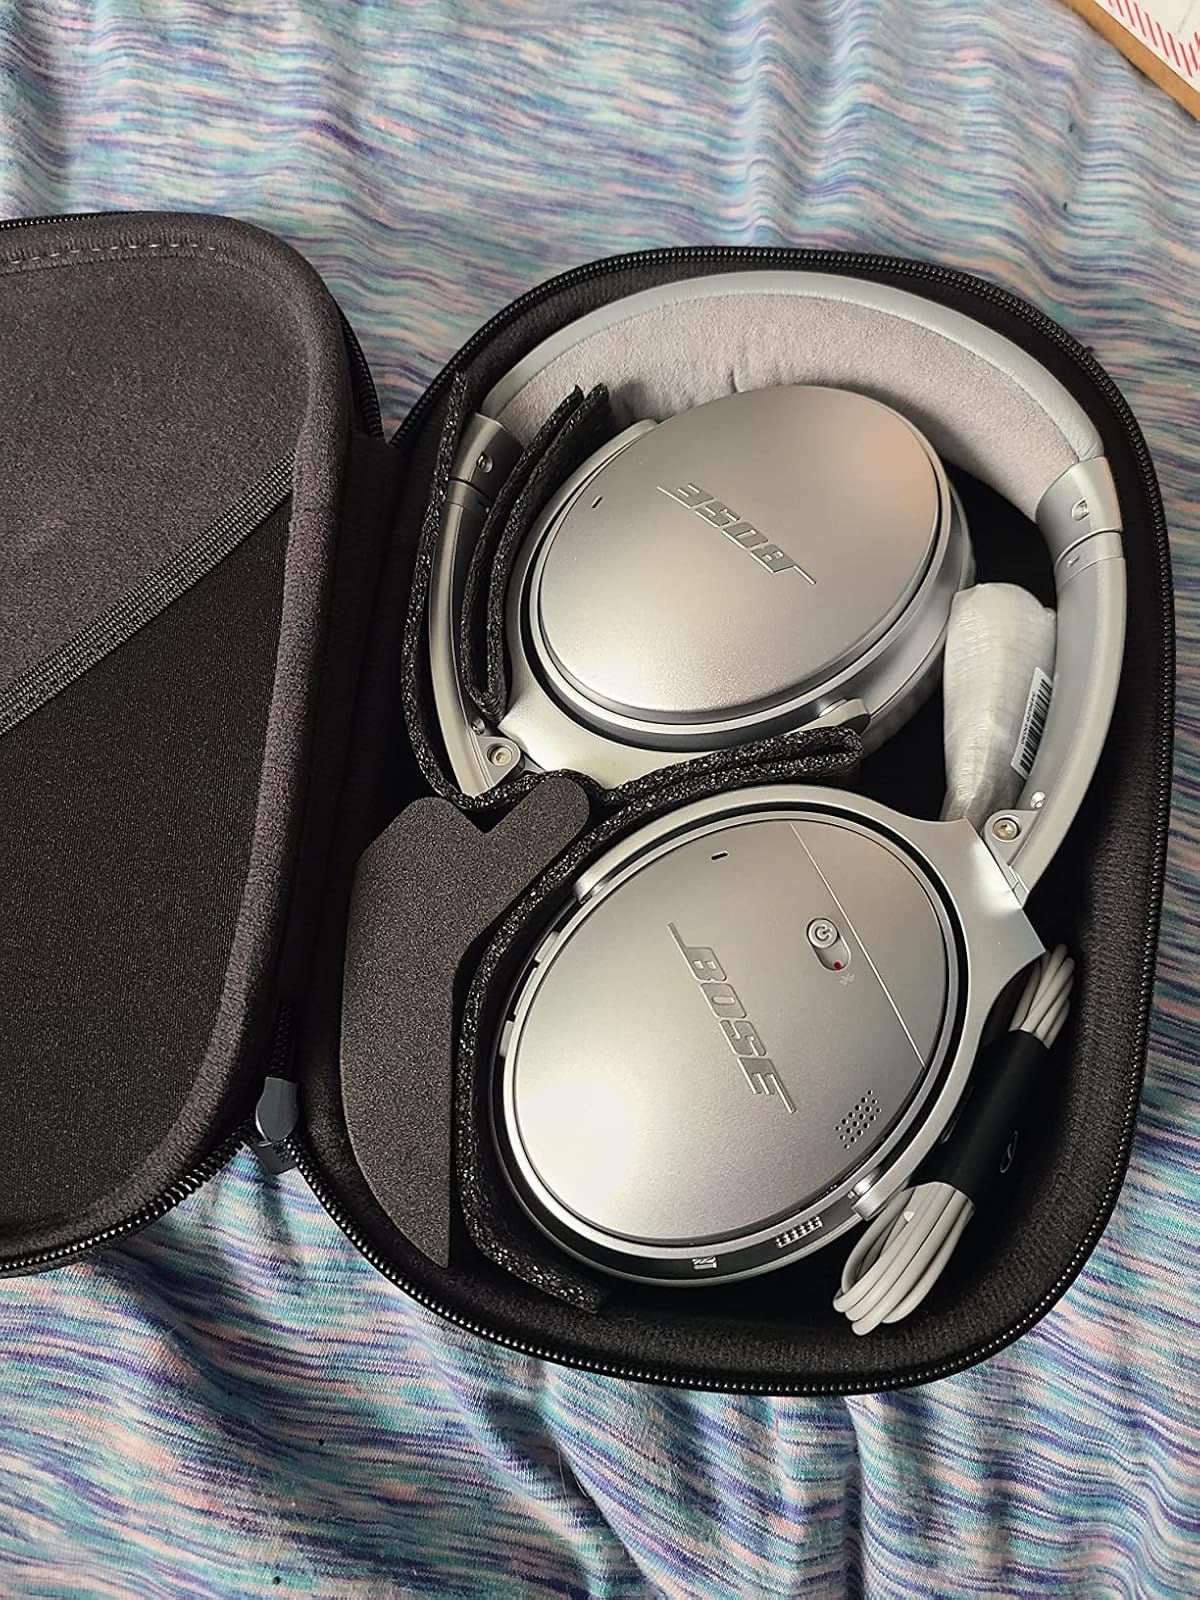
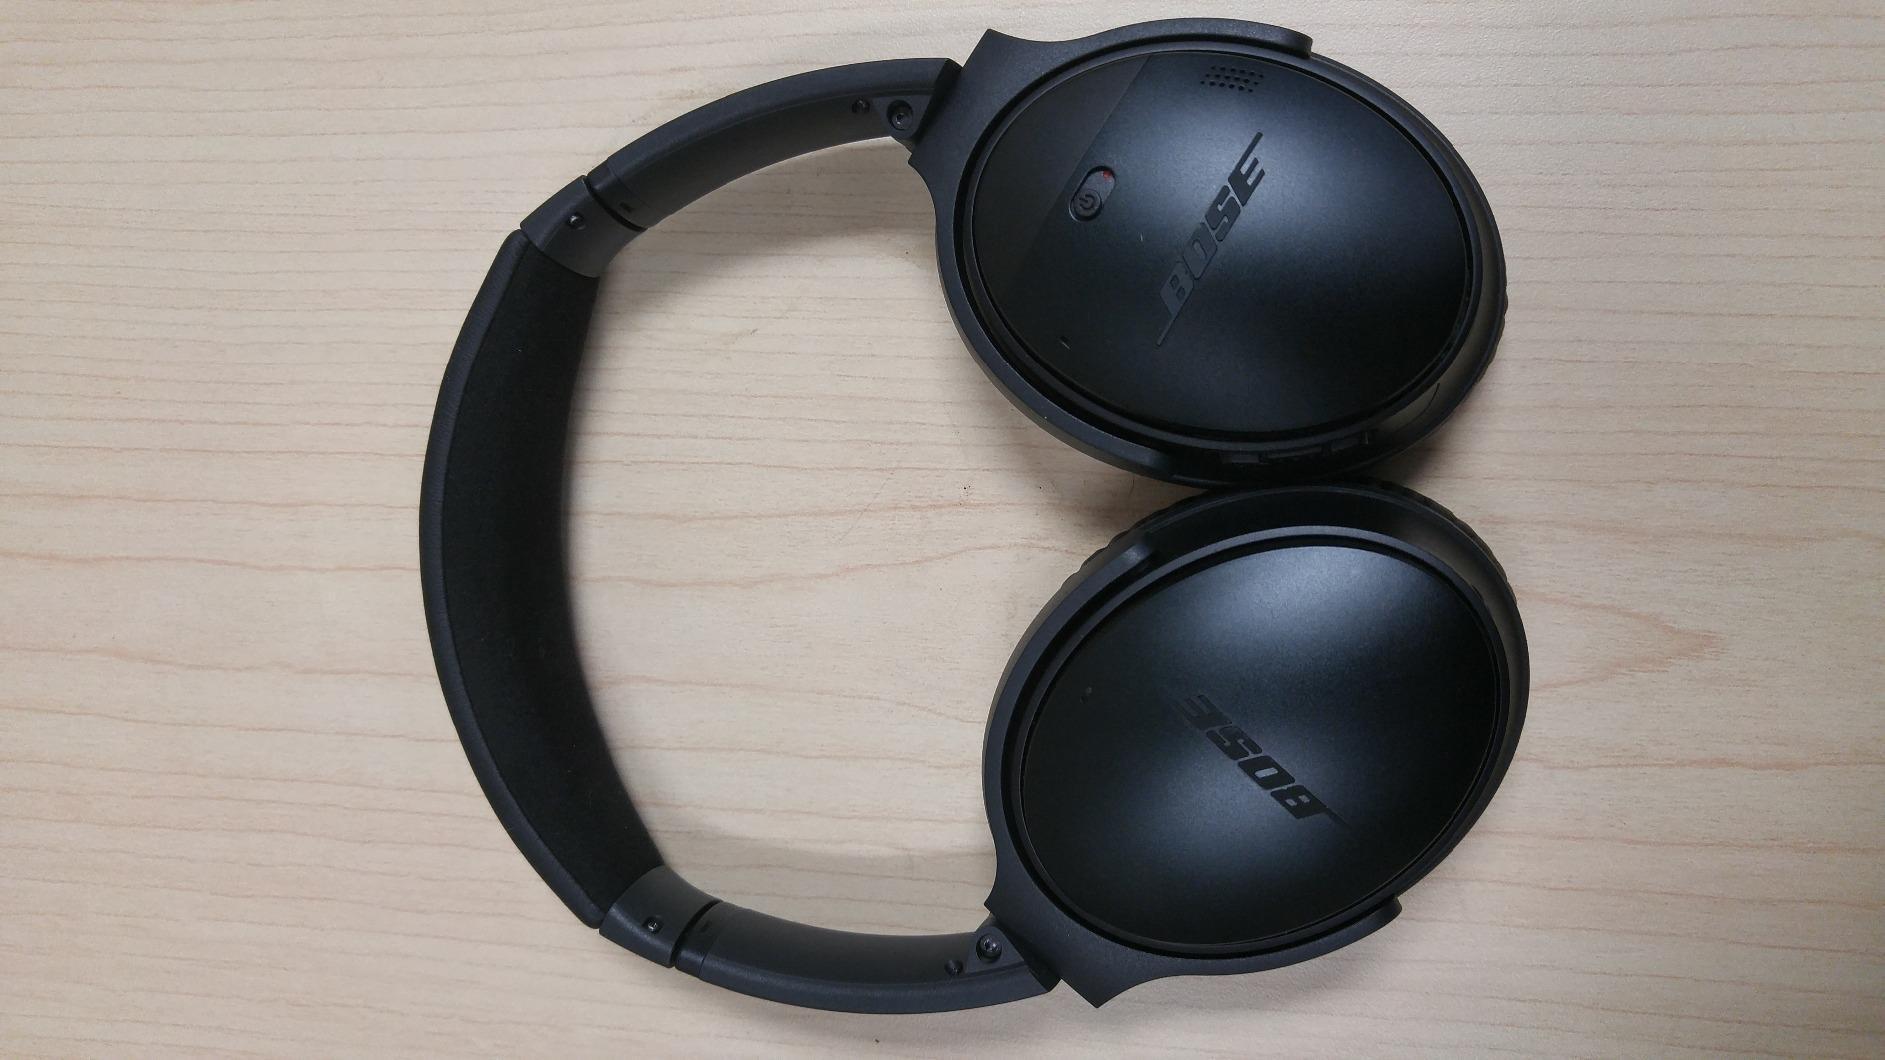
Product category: headphones
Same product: no